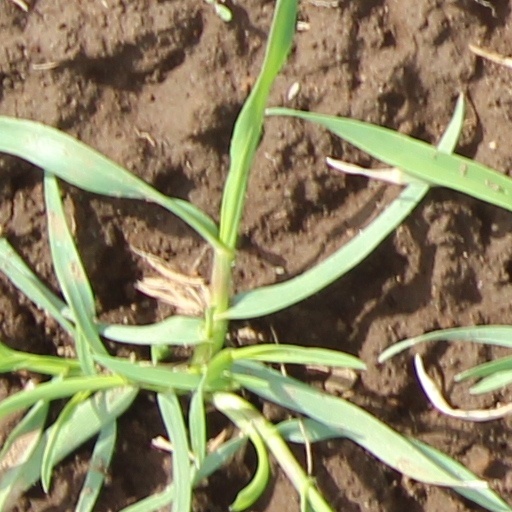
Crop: wheat